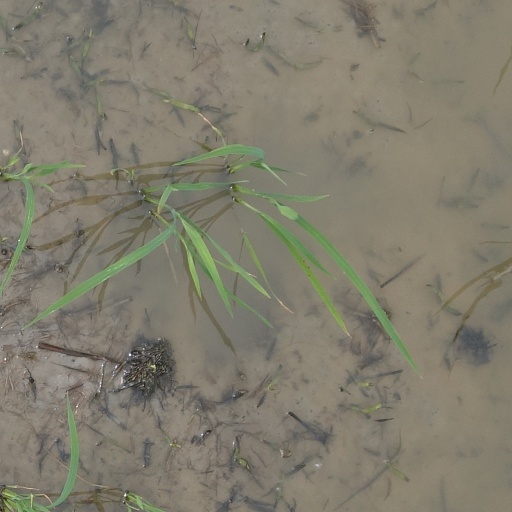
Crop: rice